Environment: real
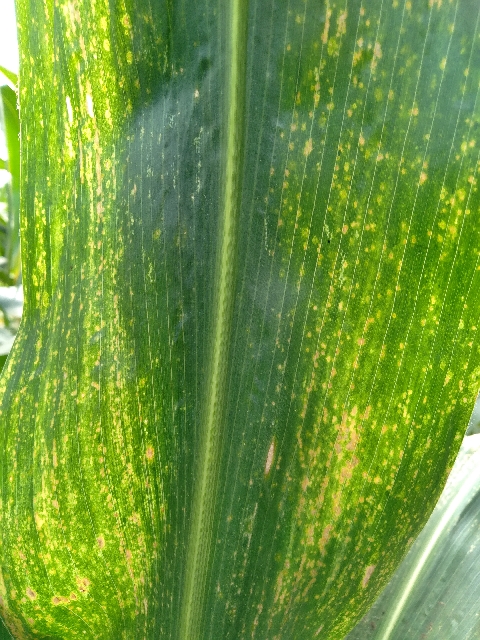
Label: lethal_necrosis